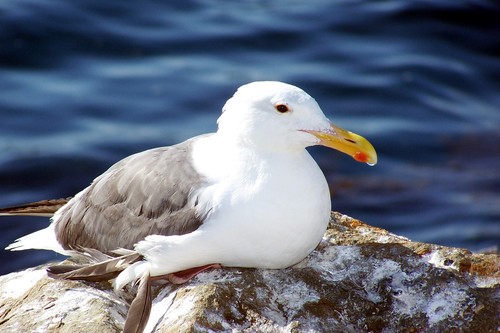
relative to the body the bird's beak is pretty longa larger bird that is mostly snow white with gray wings and a yellow bill.
this relatively large bird has a white body, soft gray wings, and a rounded yellow beak.
this bird is mostly white with grey wings and long yellow hooked bill.
this bird has a white crown, a yellow bill, and a grey wing
this medium-sized bird has a white head and belly, grey coverts, and a yellow rounded beak with a curved bill.
this bird has wings that are grey and has a yellow billa medium sized white bird, with grey primaries, and a yellow bill.
this bird has wings that are grey and has a white belly
this bird has a long yellow bill with red tip on the end, white head, breast, belly feathers and light grey wings.
Species: Slaty Backed Gull